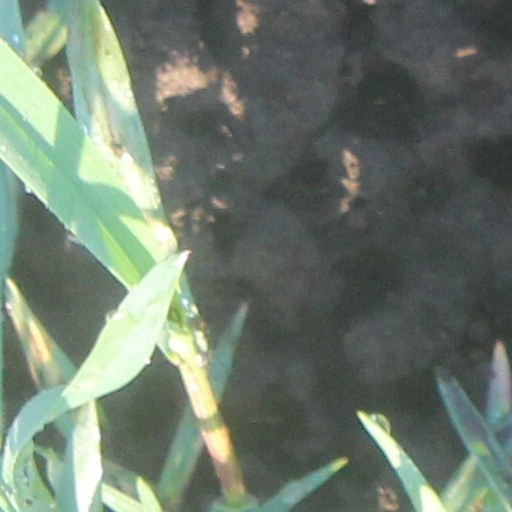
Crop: wheat